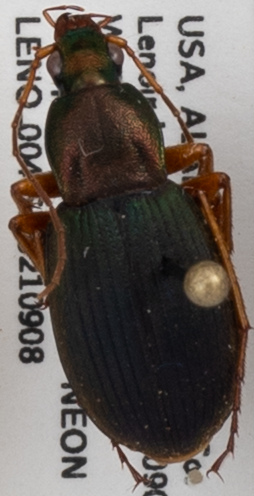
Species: Chlaenius aestivus
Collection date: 2021-09-08
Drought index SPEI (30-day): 1.642
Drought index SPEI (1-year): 1.69
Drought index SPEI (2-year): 2.09